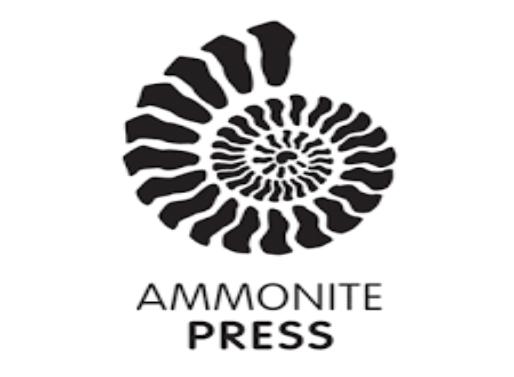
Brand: Ammonite
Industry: Necessities